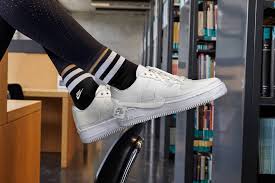
Label: Sneaker